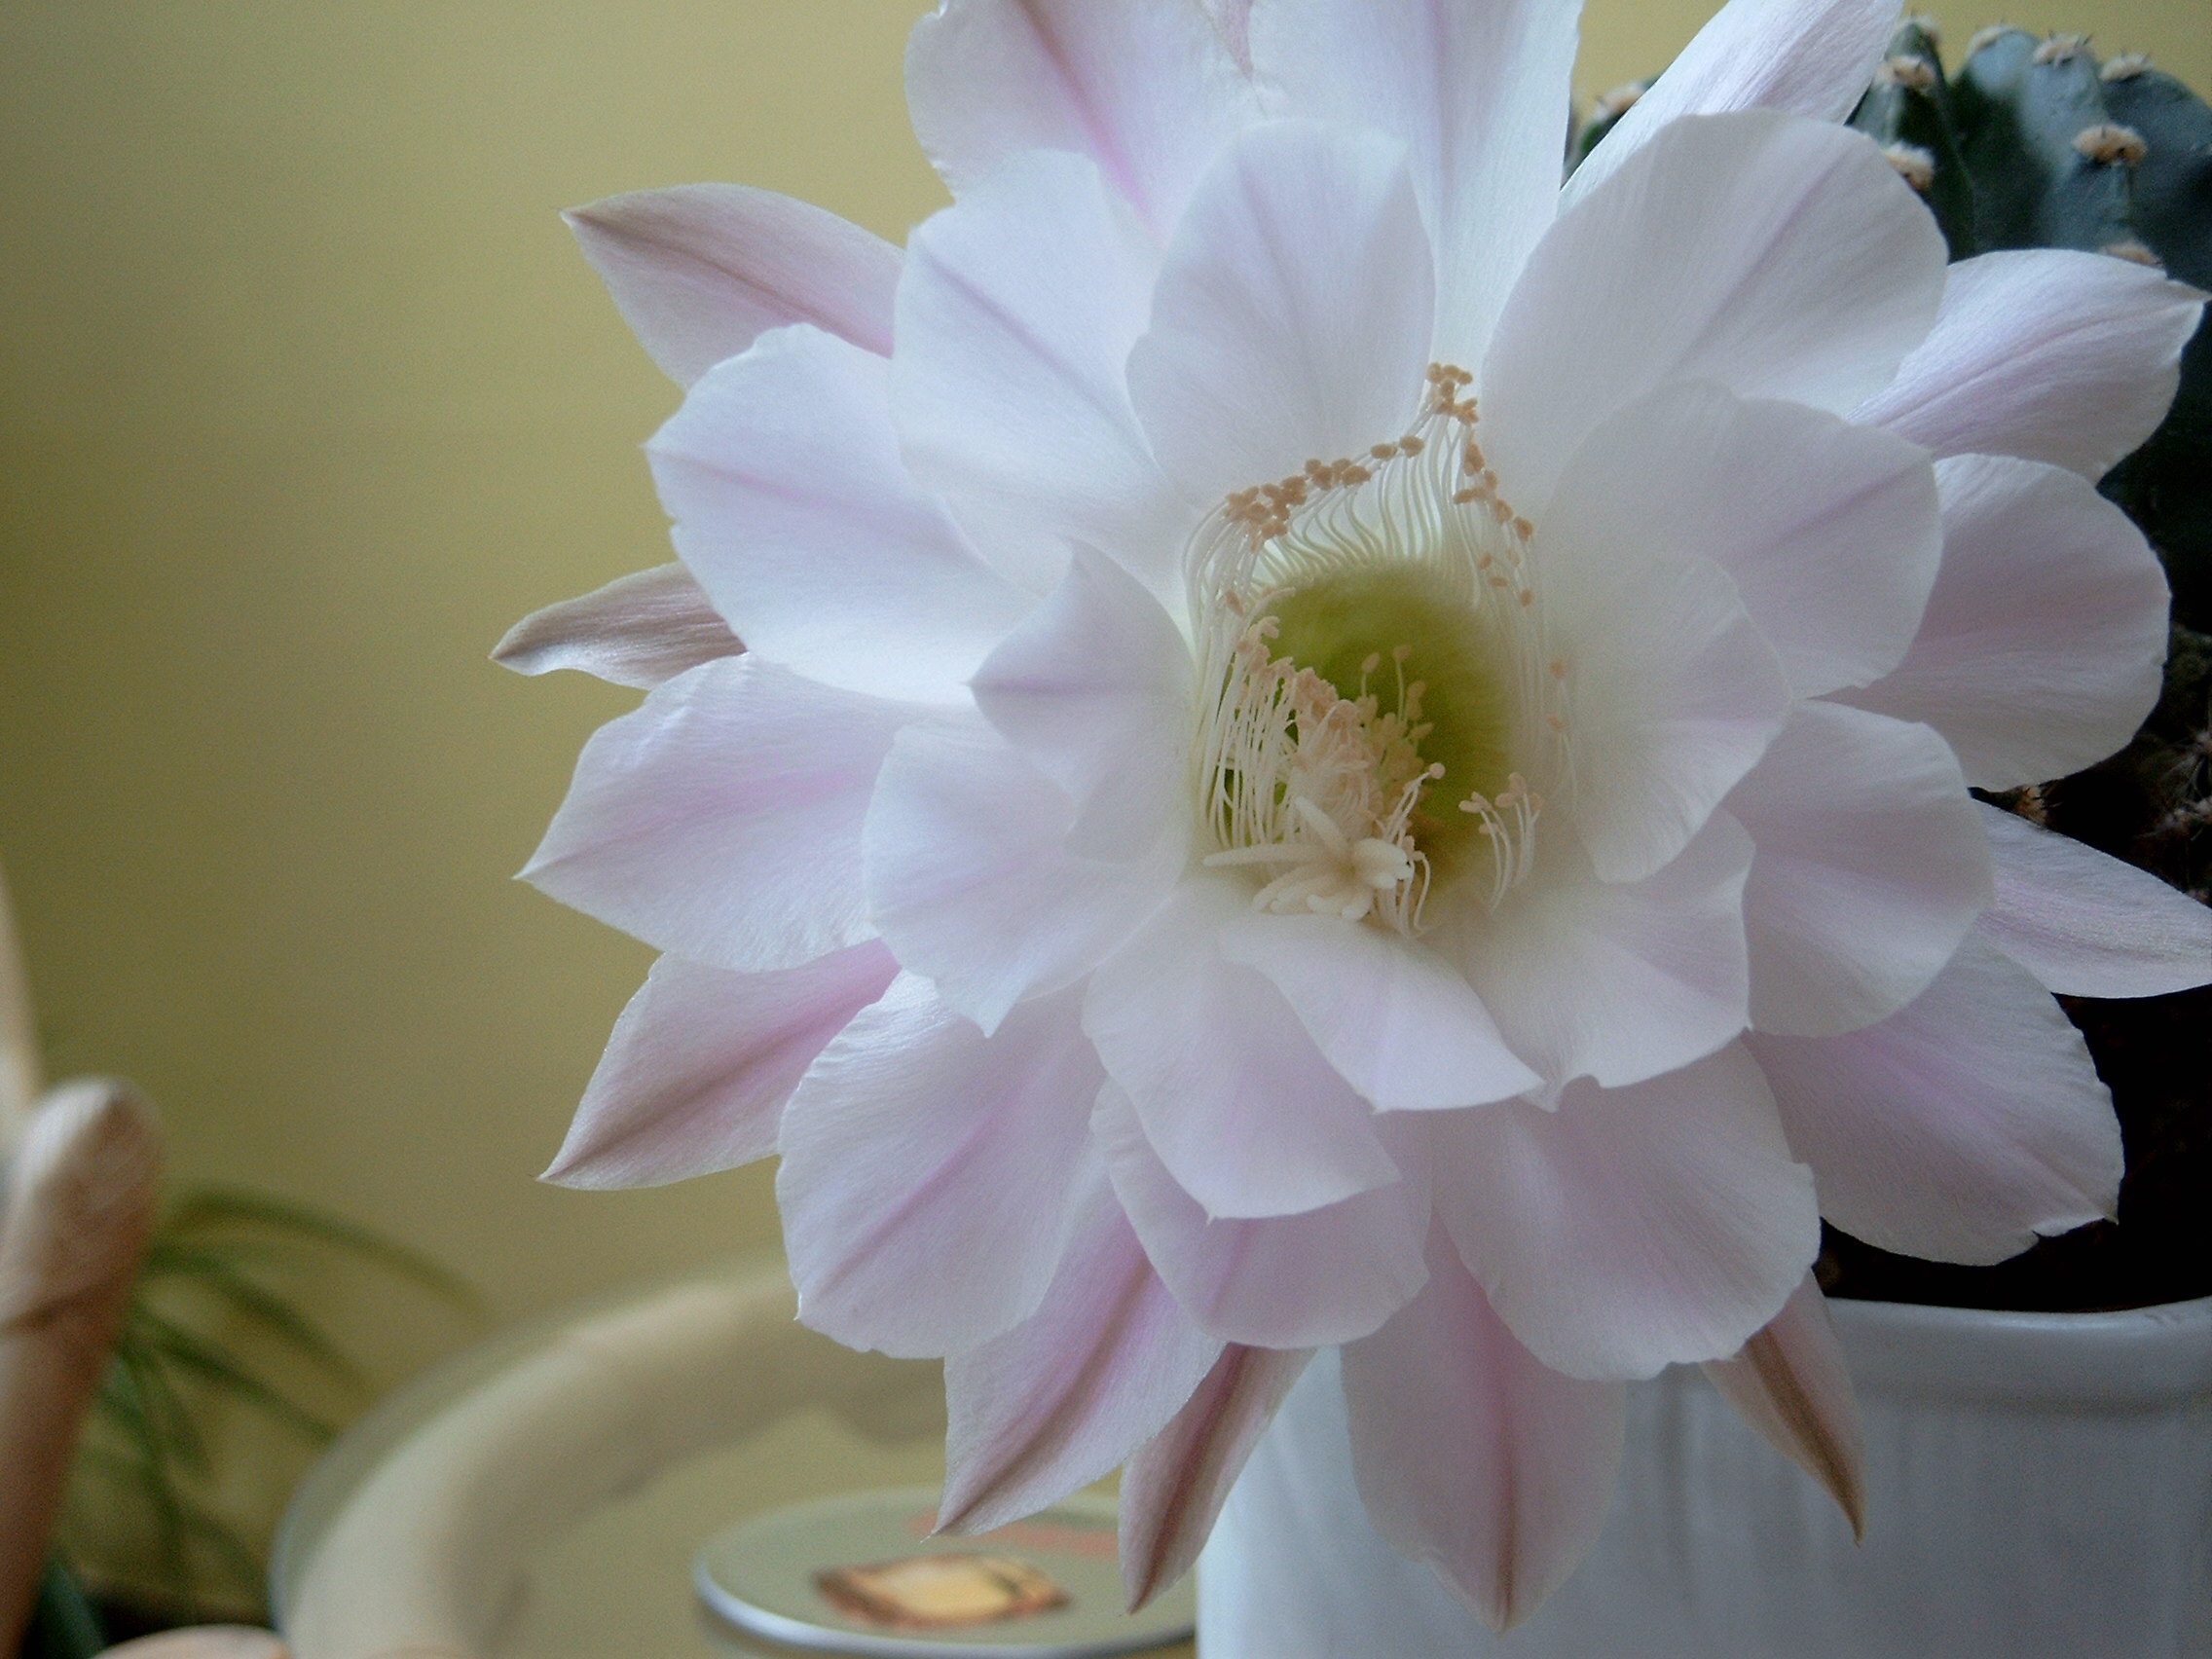
nature, cactus, plant, flower, petal, pink, flora, flowering plant, cactus flowers, epiphyllum, land plant, hedgehog cactus